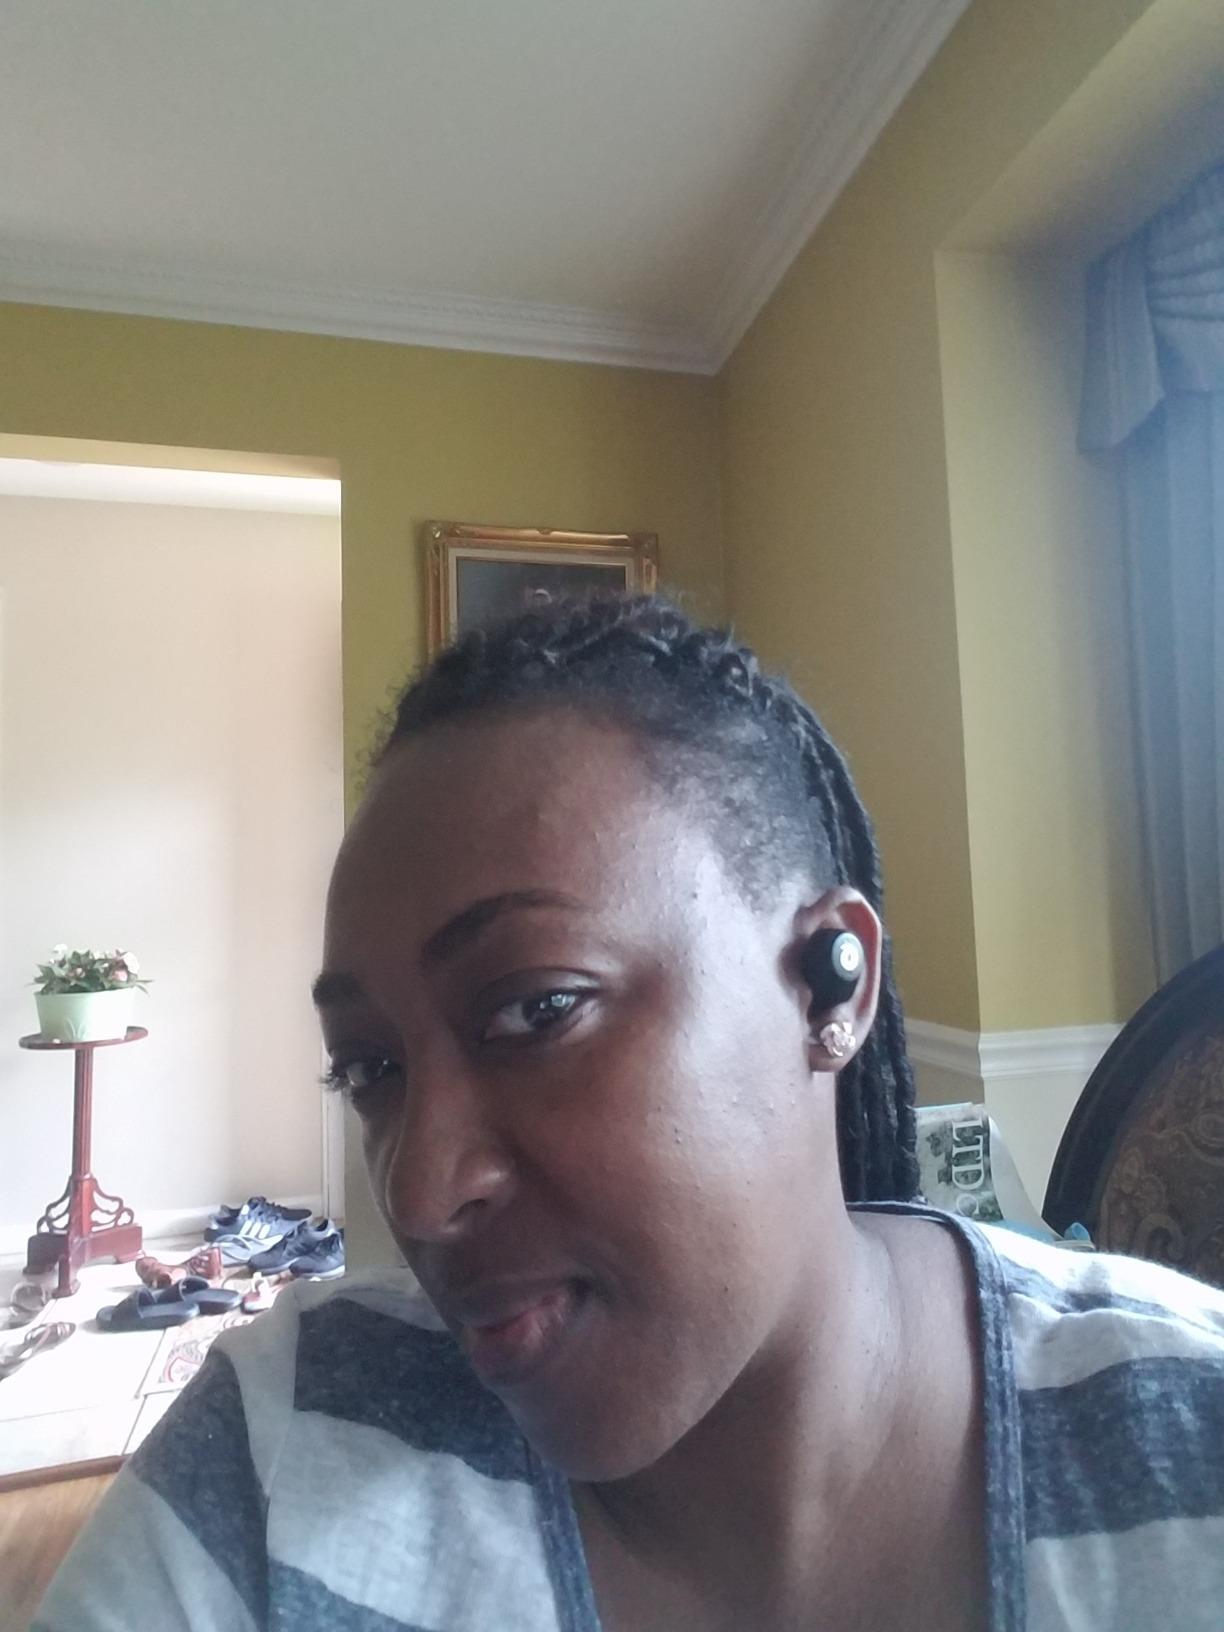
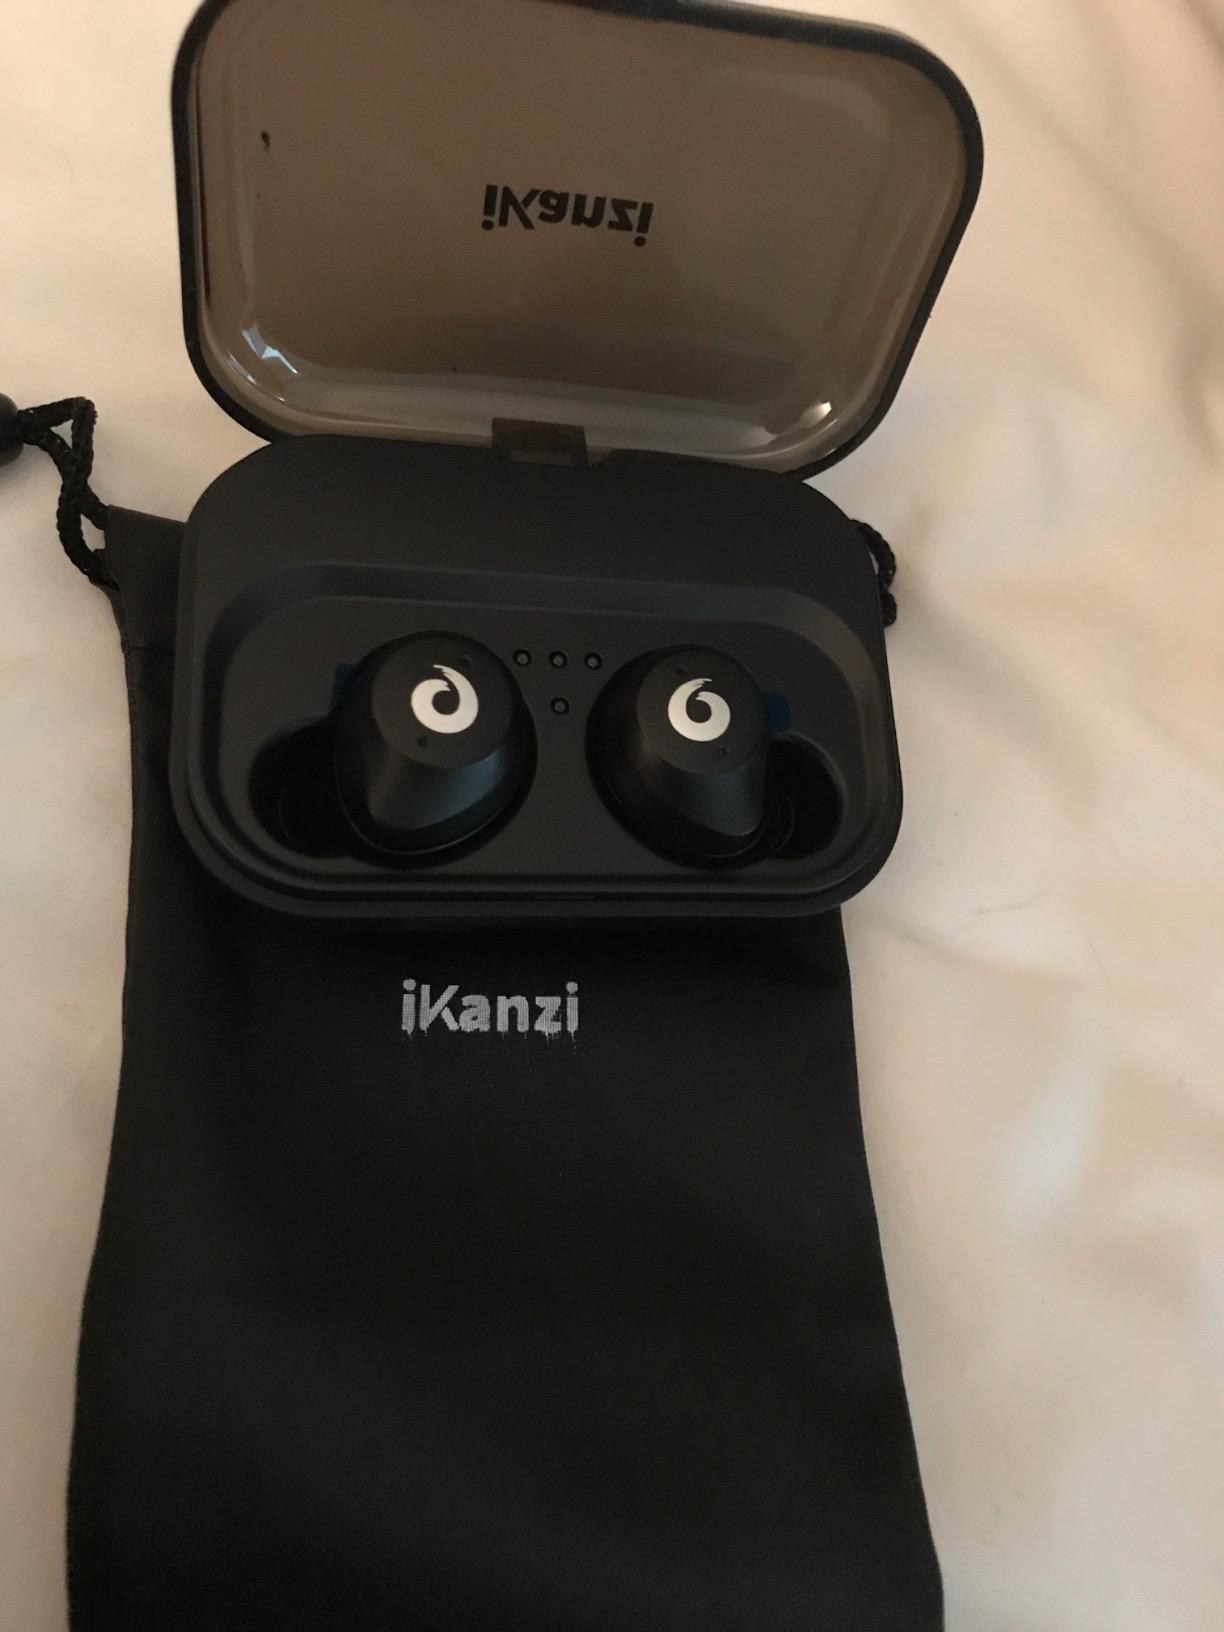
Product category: earbuds
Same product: yes